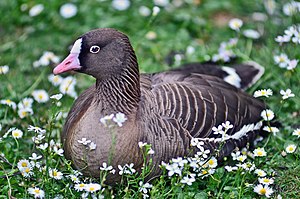
Dværggås / Billeder
Dværggåsen er en fugl i familien af egentlige andefugle. Det er den mindste af de grå gæs. Vingefanget er omkring 125 centimeter. Den yngler med en lille bestand i et arktisk bælte fra det nordlige Skandinavien mod øst gennem Sibirien til Beringshavet. Dværggåsens fjerdragt ligner blisgåsens. Øjenlågsrandene er dog karakteristisk gule og blissen på panden er tydeligere.